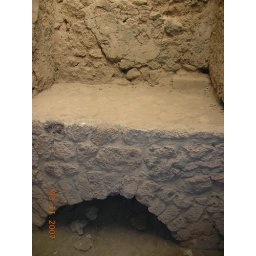
a kitchen in a house